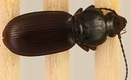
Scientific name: Pterostichus restrictus
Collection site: Rocky Mountains NEON (RMNP), plot RMNP_012